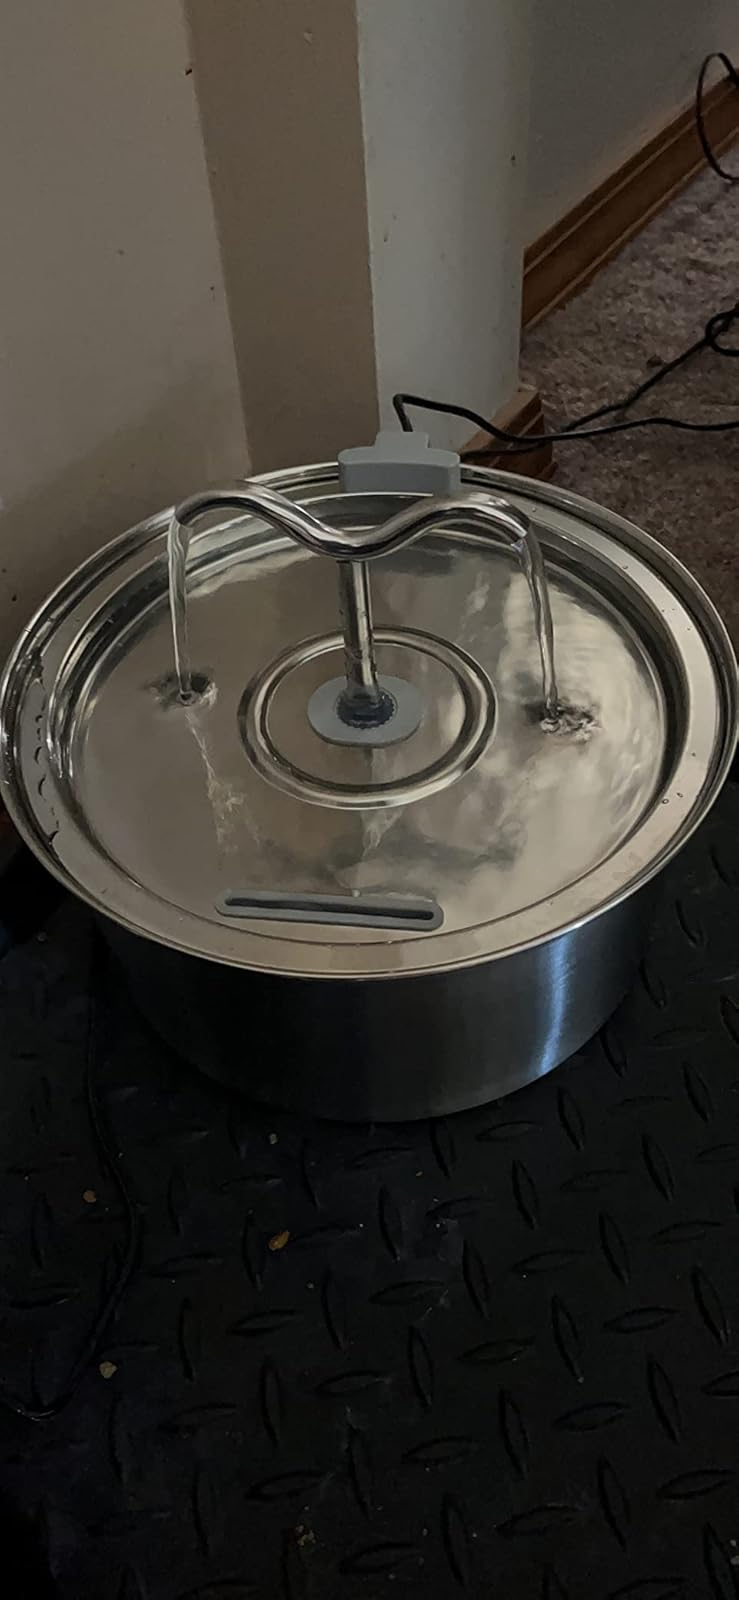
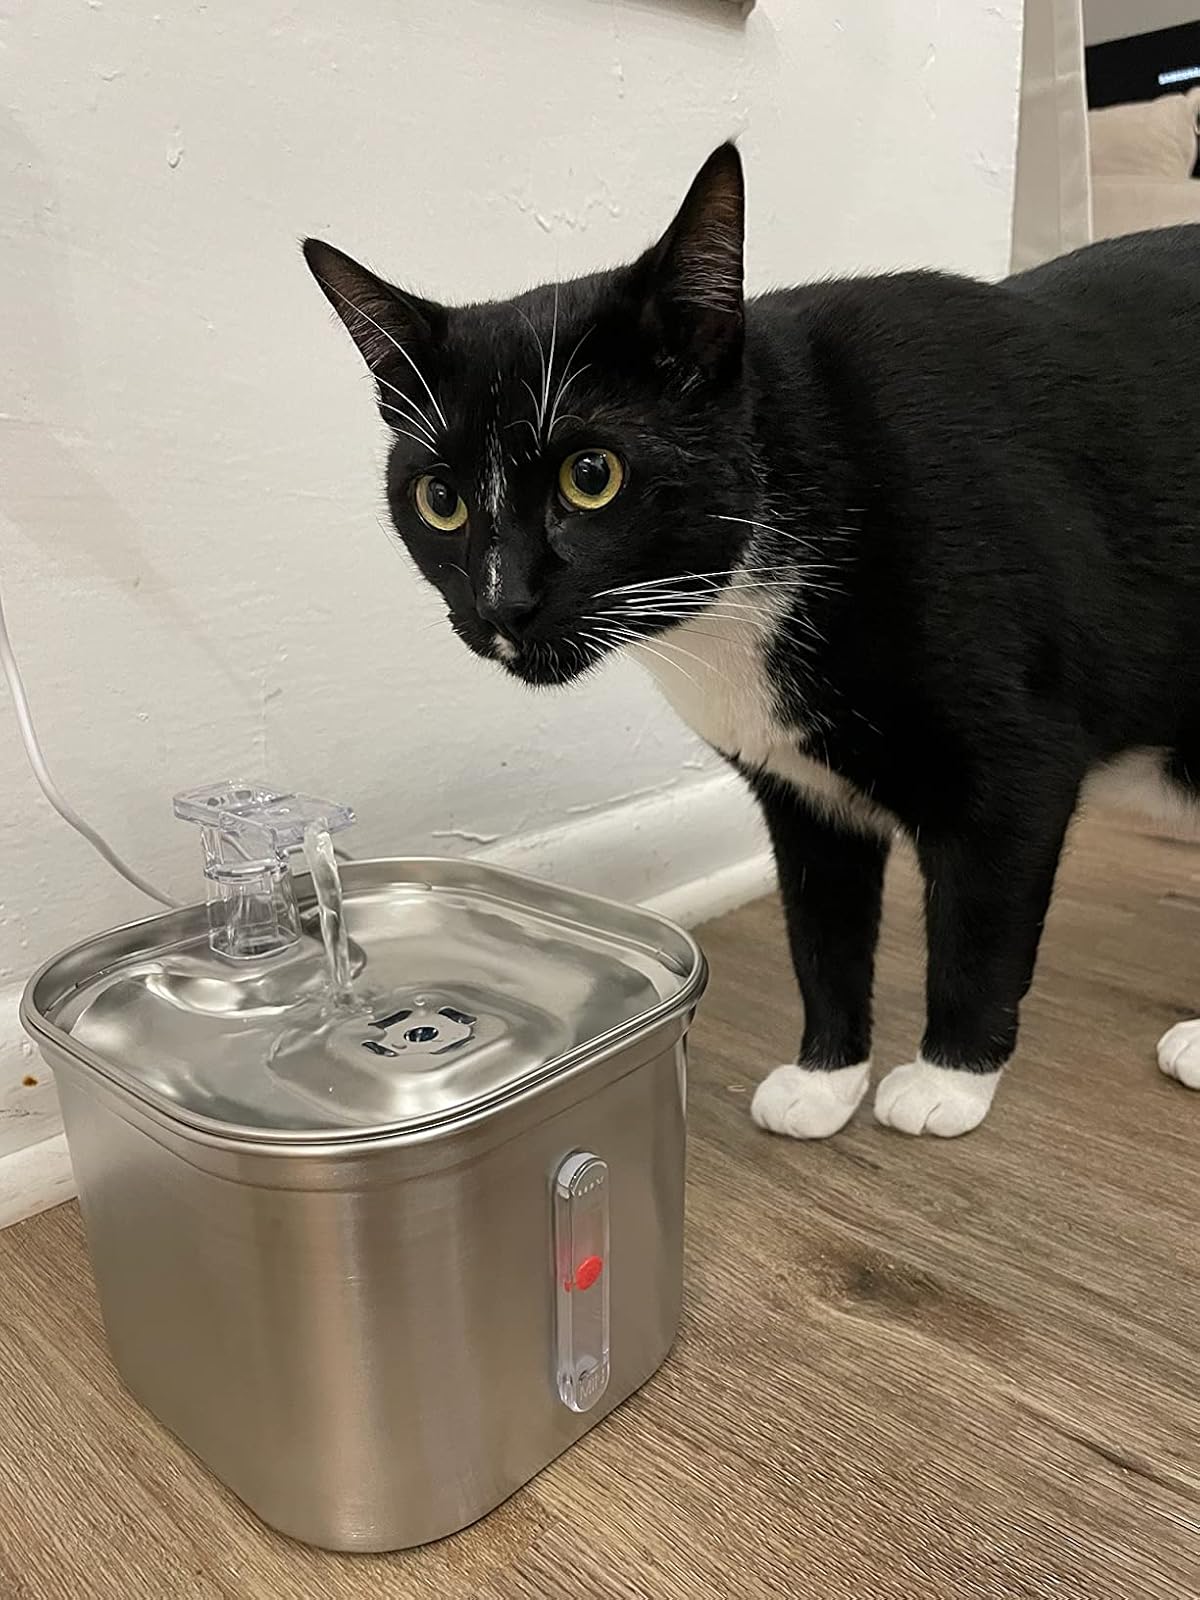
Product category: items_bowl
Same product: no